Omo Child: The River and the Bush

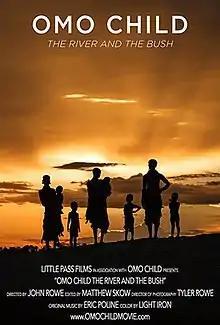

Omo Child: The River and the Bush is a documentary film by John Rowe. It is about a young man who is on a quest to get tribes to change their beliefs and traditions. Namely their beliefs about curses. One tribe in particular had a custom of killing children that were believed to be cursed.